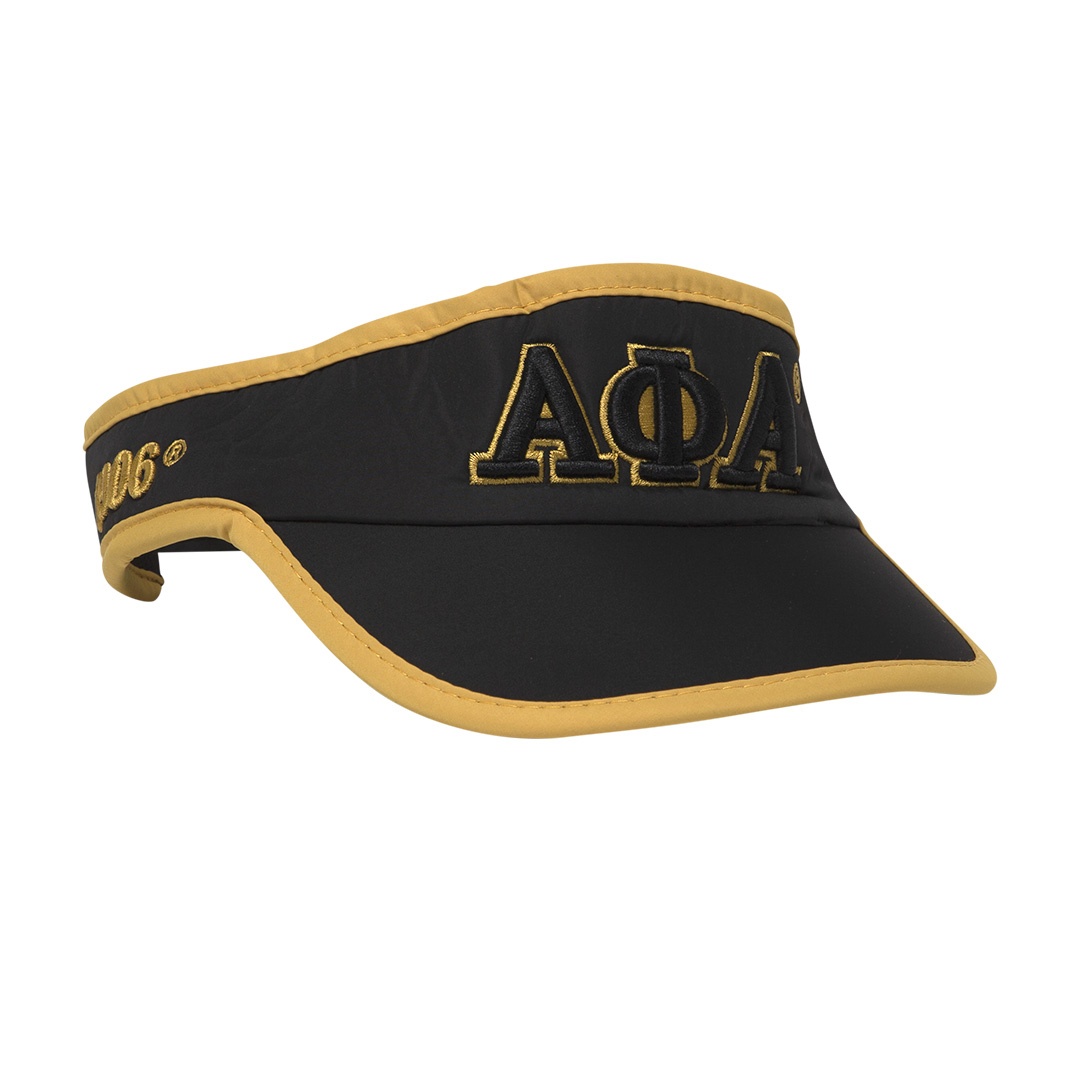
Alpha Featherlite Visor
This visor’s moisture-wicking, polyester fabric is engineered to keep the user dry and comfortable; includes Velcro-strap in back for adjustability; embroidered.
Brand: Need Nalia?
Category: Apparel & Accessories > Clothing Accessories > Hats > Visors